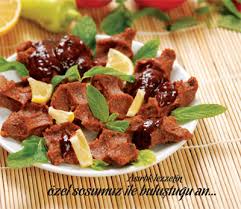
Yemek: cig_kofte